Regina Honu

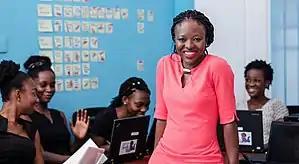

Regina Honu set up the Soronko Foundation in 2012, which brought about the Soronko Academy in 2017, to train children and young adults in coding, IT skills, human-centered design in Ghana, West Africa. The academy was started to help young people especially women and equip them in technical and soft skills necessary to help them in the society and bridge the gender gap in technology. It is the first coding and Human-centered design school for children and young adults in West Africa. By 2021, the programme is estimated to have trained more than 20,000 women and girls.